Richard Farnsworth

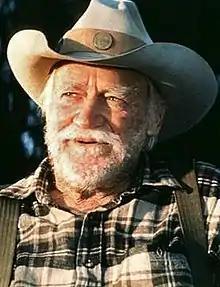
Farnsworth in "The Straight Story", his final role

Richard William Farnsworth (September 1, 1920 – October 6, 2000) was an American actor and stuntman. He was twice nominated for an Academy Award: in 1978 for Best Supporting Actor for "Comes a Horseman," and in 2000 for Best Actor in "The Straight Story", making him the second-oldest nominee for the award for the latter. Farnsworth was also known for his performances in "The Grey Fox" (1982), for which he received a Golden Globe Award nomination for Best Actor in a Motion Picture – Drama, as well as "Anne of Green Gables" (1985), "Sylvester" (1985), and "Misery" (1990).